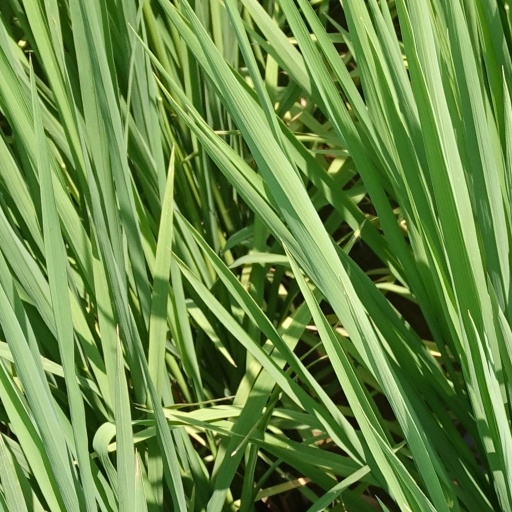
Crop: rice